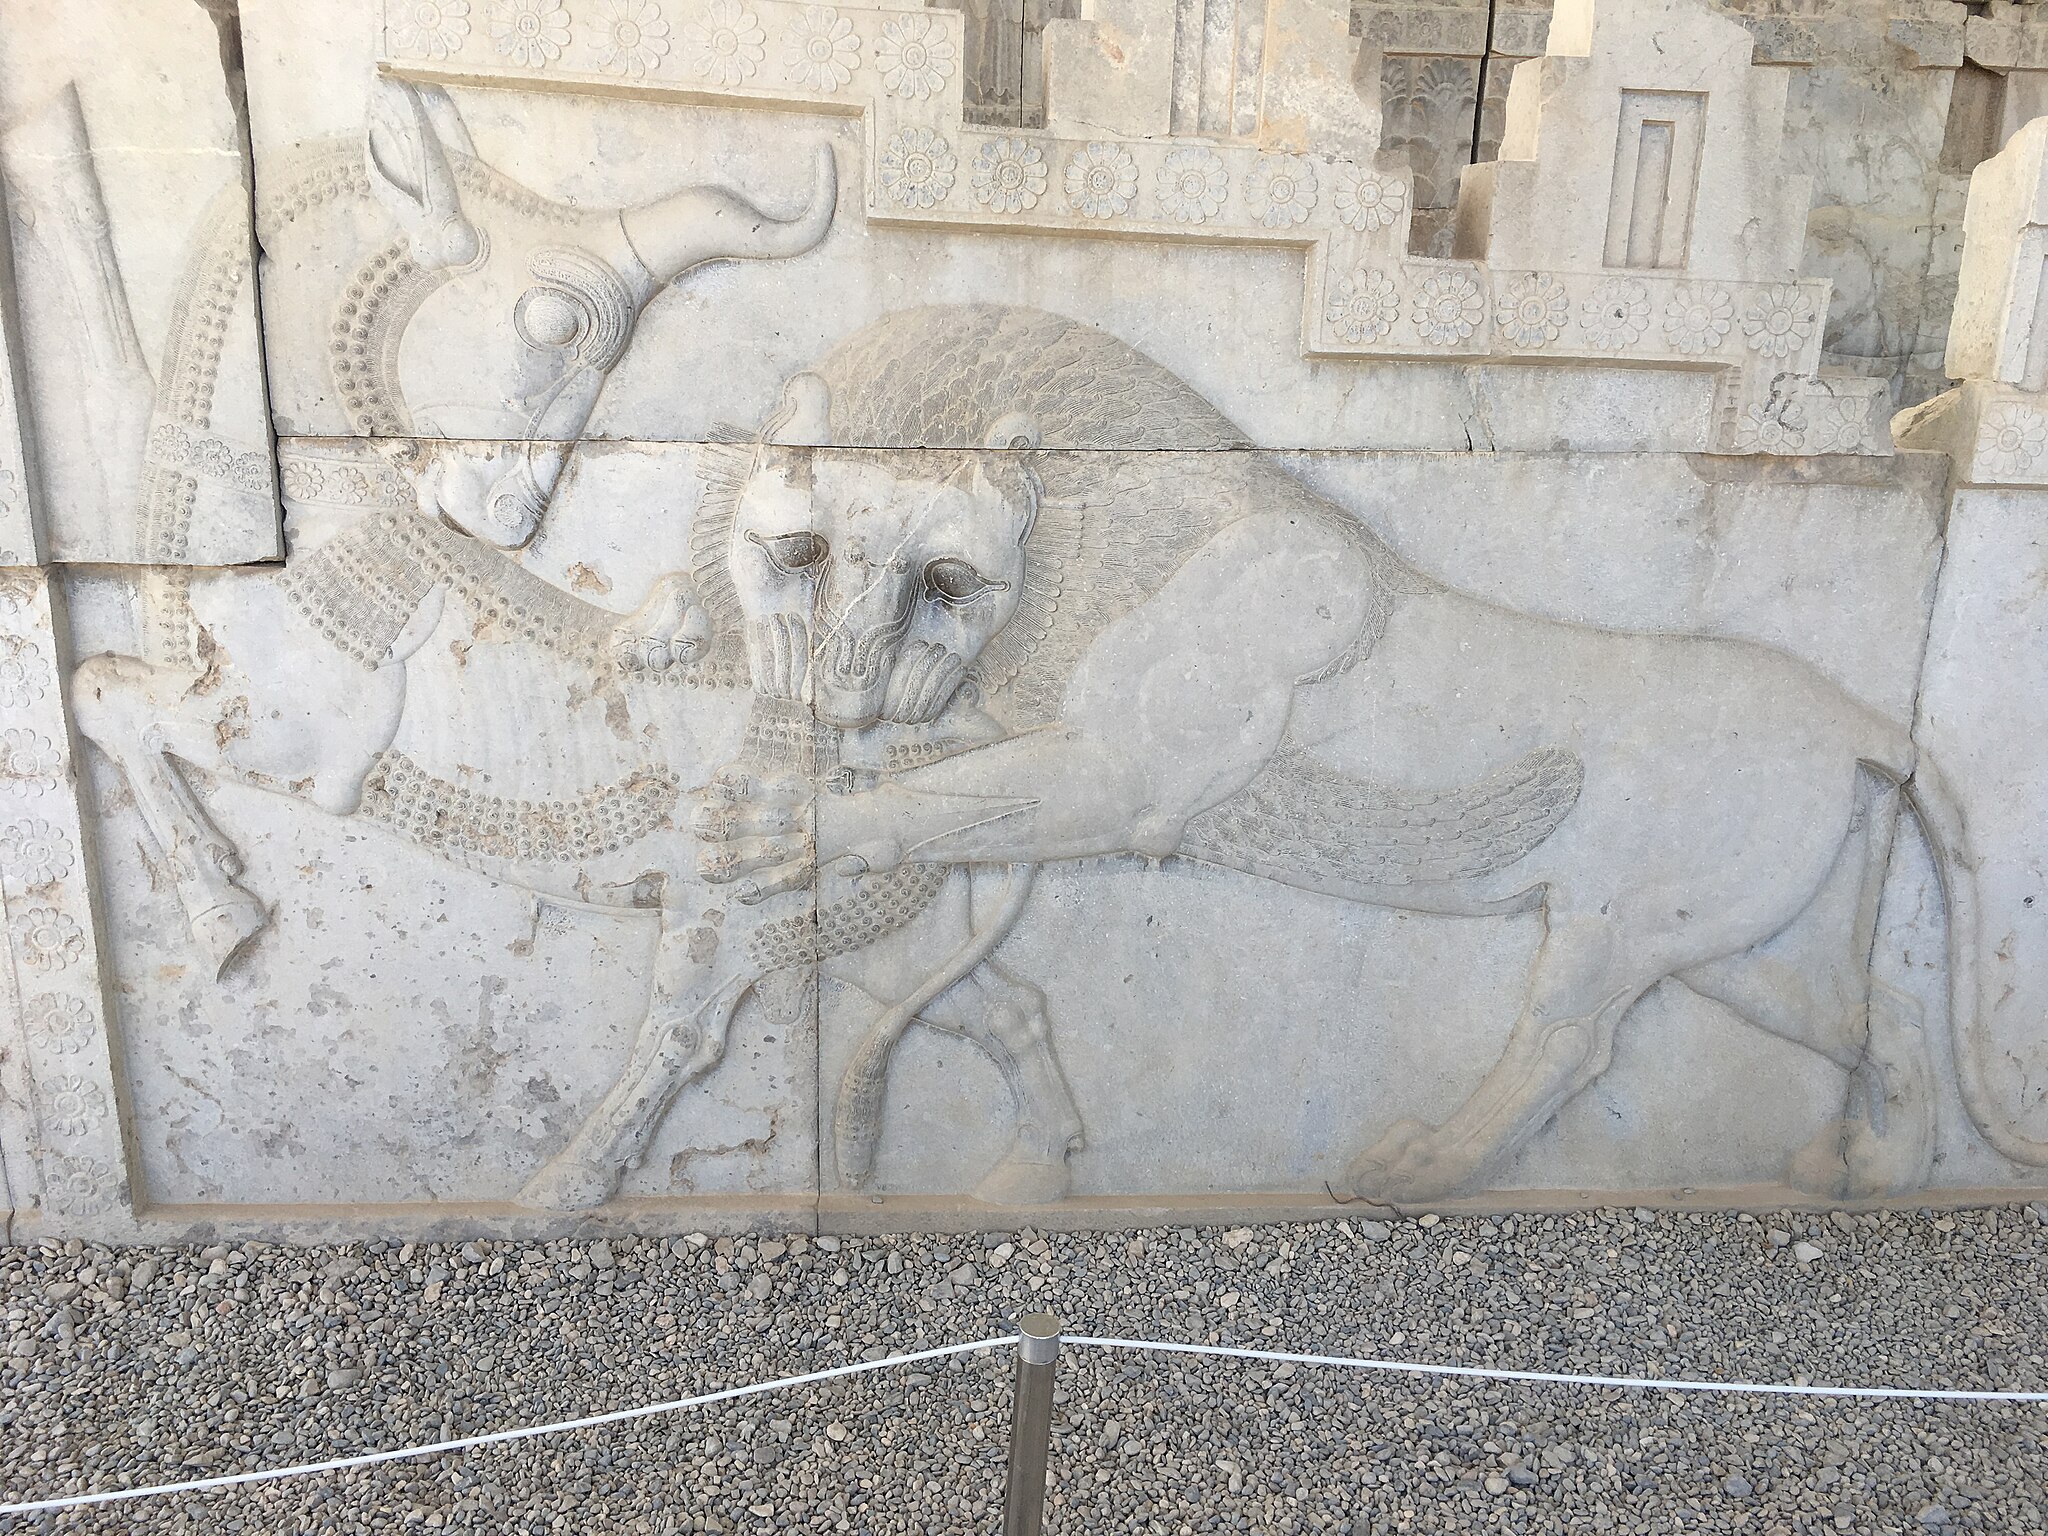
Title: 4تخت جمشید
Date: 2018-03-23 09:37:14
Categories: Images from Wiki Loves Monuments 2018, Self-published work, Cultural heritage monuments in Iran with known IDs, Uploaded via Campaign:wlm-ir, Images from Wiki Loves Monuments in Marvdasht, 2018 in Persepolis, Iran photographs taken on 2018-03-23, Images from Wiki Loves Monuments 2018 in Iran, Lion attacking a bull, Persepolis, Northern staircase of Tripylon